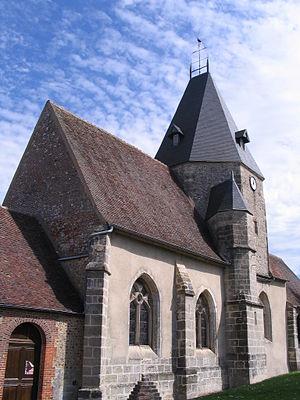
Aube est une commune française traversée par la Risle, située dans le département de l'Orne en région Normandie, peuplée de 1 298 habitants.